Joe Gibbs Racing in the NASCAR Xfinity Series

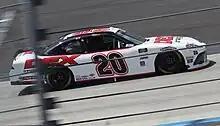
Burton's No. 20 car at Dover International Speedway in 2020

In 2025 season, the No. 19 was shared between Justin Bonsignore, Riley Herbst, Christopher Bell, and Chase Briscoe. Almirola returned to the team, with a 9 race schedule. Supercars racer Jack Perkins made his Xfinity Series debut at Portland.